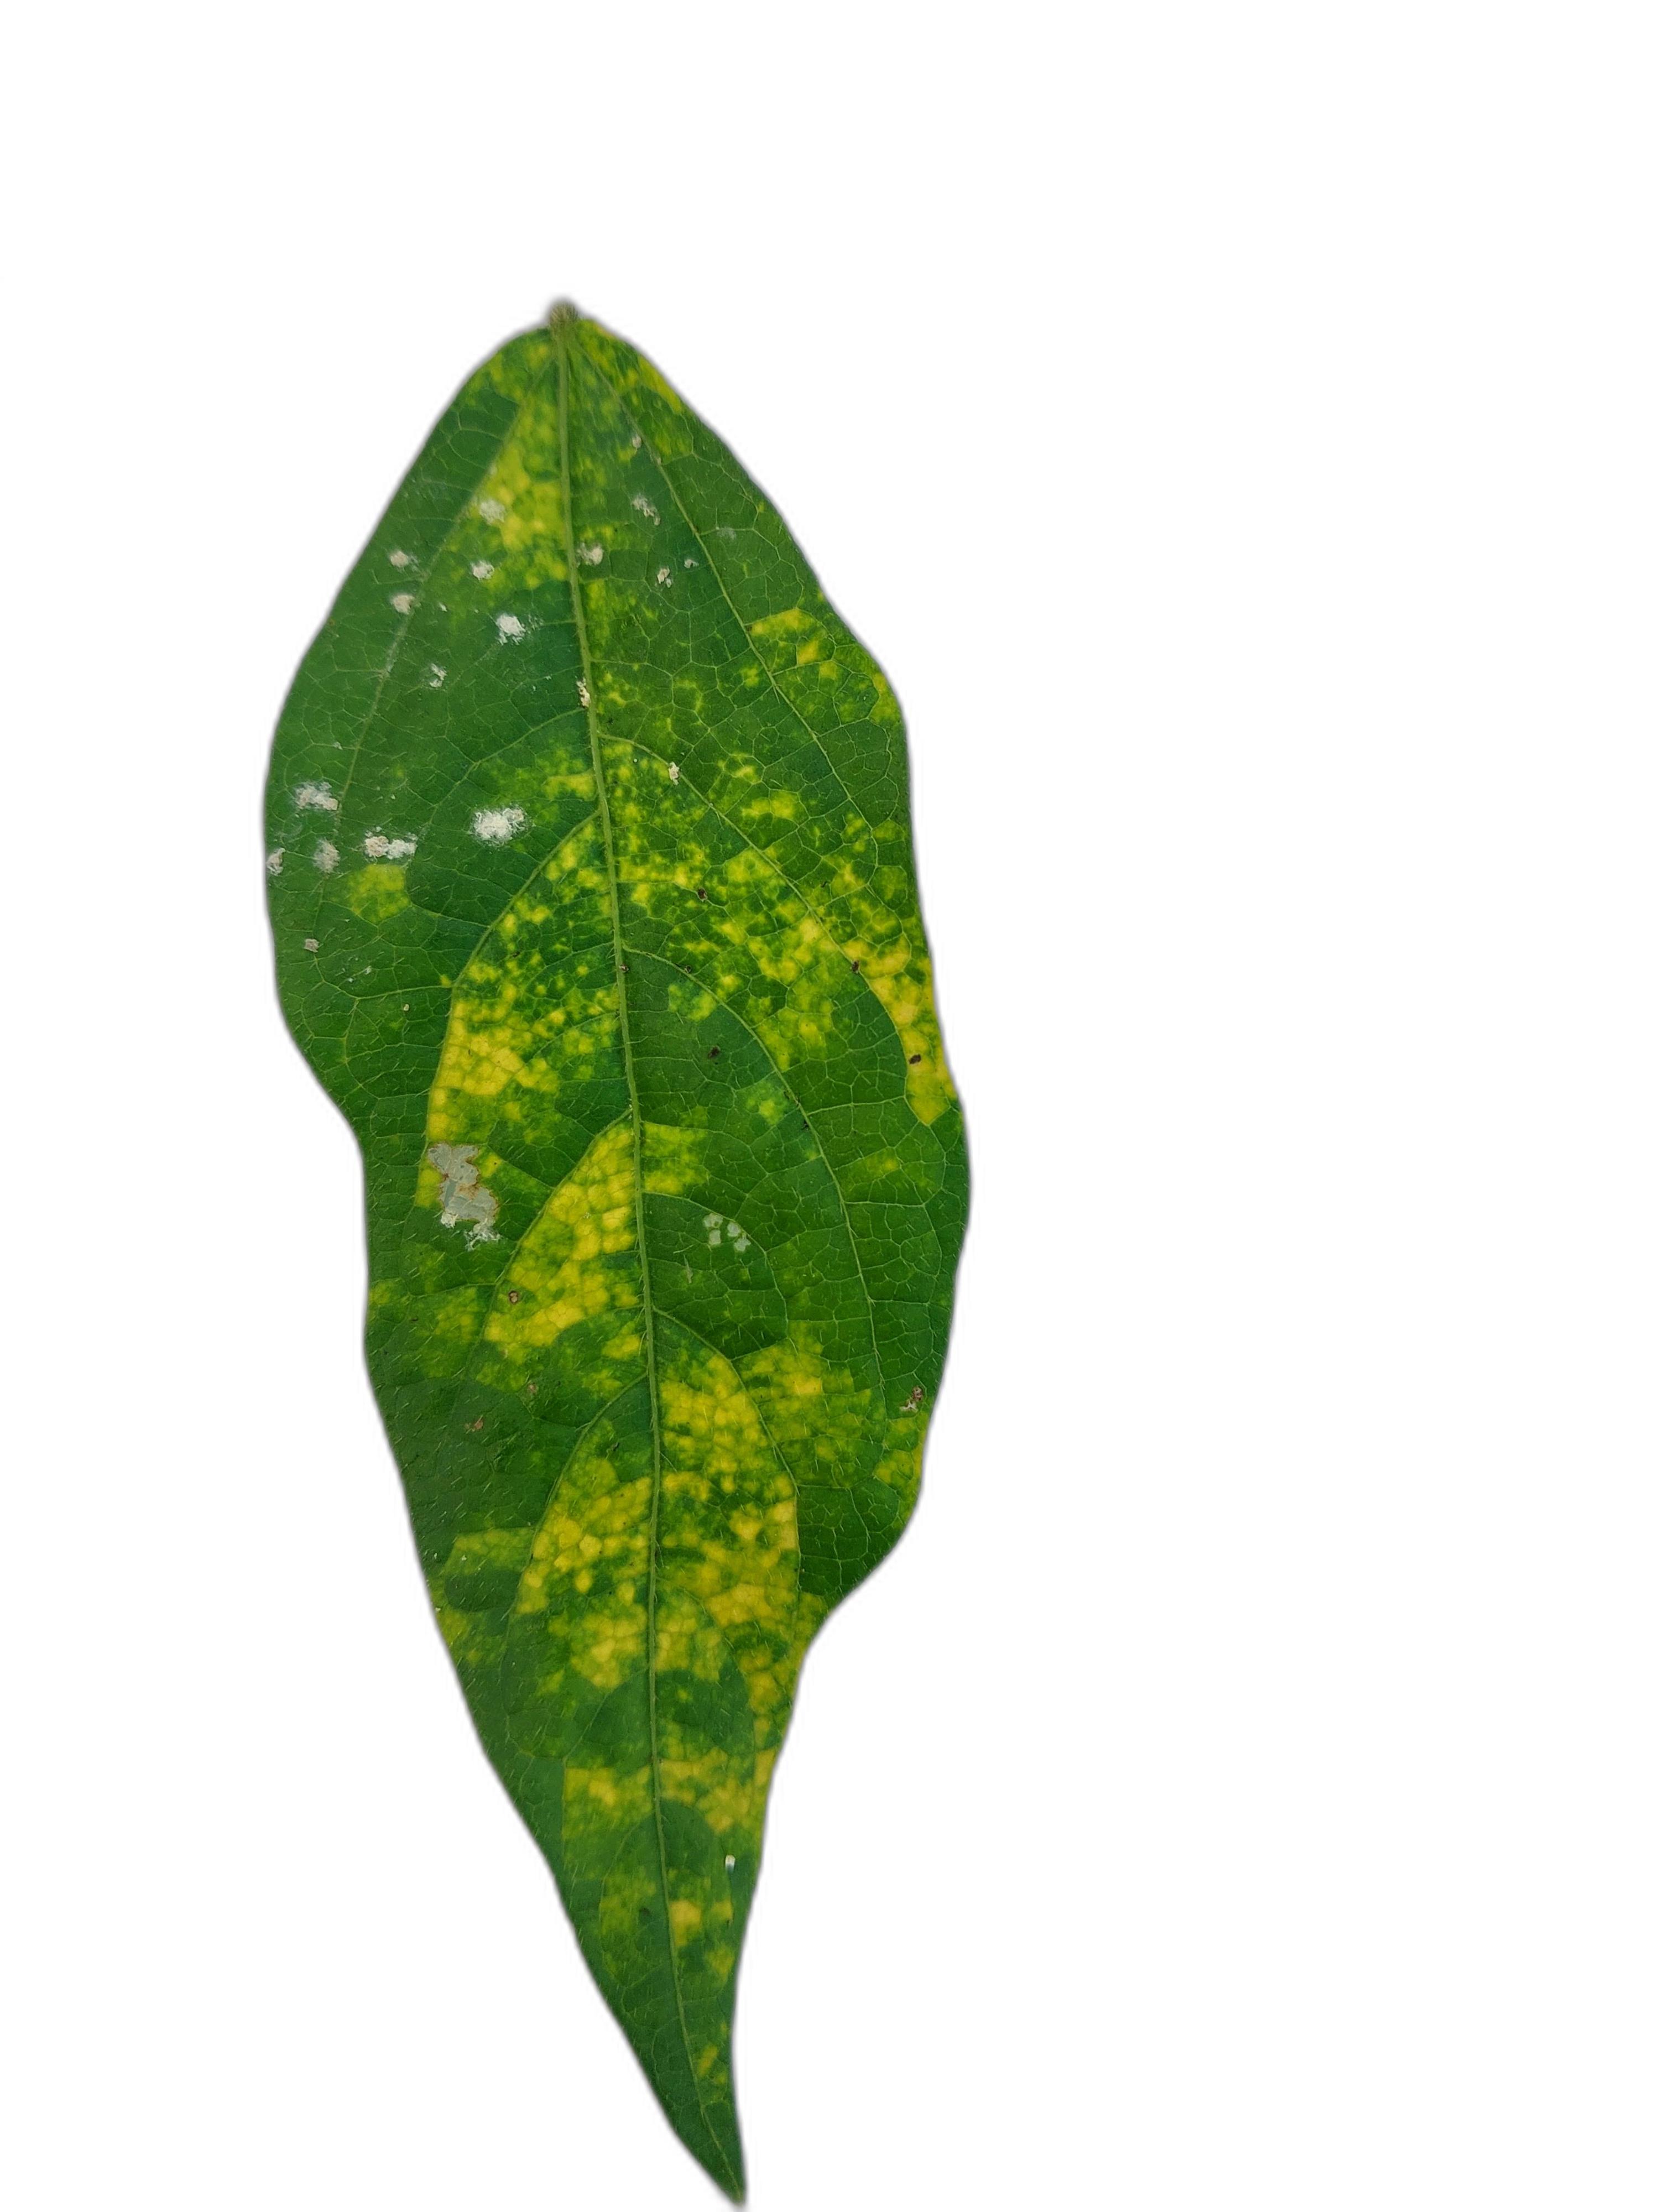
Label: Yellow Mosaic